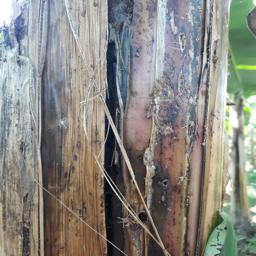
Label: PSEUDOSTEM WEEVIL